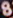
Number: 8